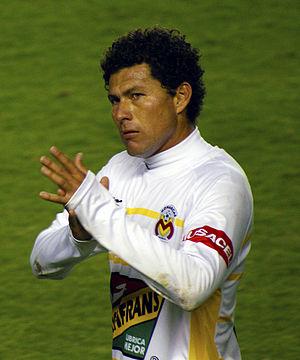
Miguel Sabah est un footballeur international mexicain.